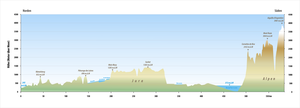
La frontière entre la France et la Suisse s'étend sur 572 kilomètres de longueur, à l'est de la France et à l'ouest de la Suisse.